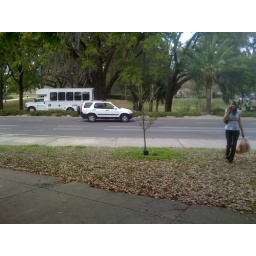
Relative to the girl walking, the person in the car has time moving slower.